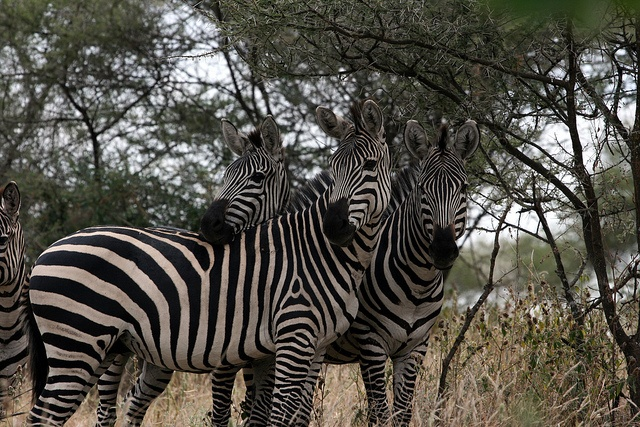
Many watchful eyes protect a zebra from predators.
Group of zebras standing together near a row of trees.
Three zebra standing next to each other on a grass covered field.
a couple of zebras standing under some tres
Zebras standing among the trees focused on something near.